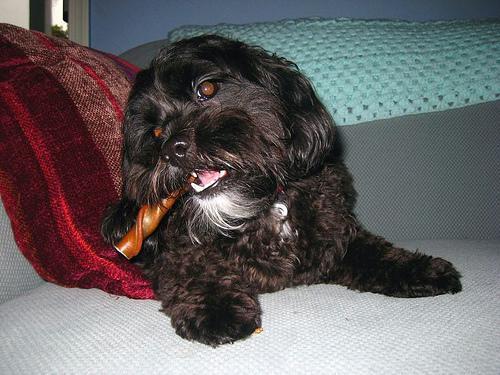
havanese